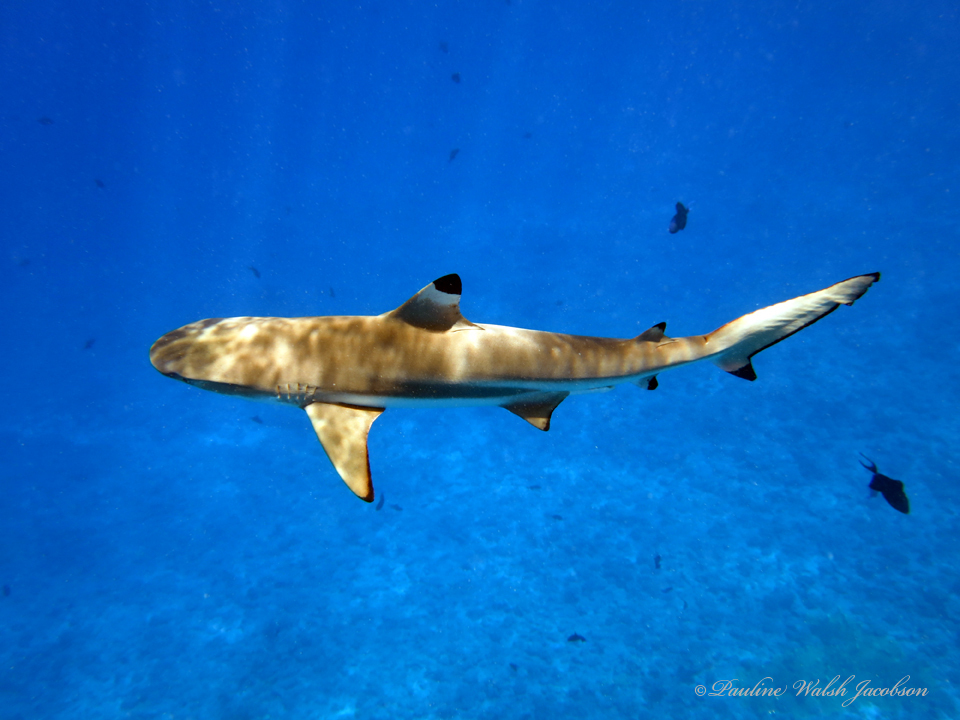
Carcharhinus melanopterus (Blacktip Reef Shark)